Kargil War

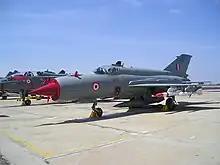
IAF MiG-21s were used extensively in the Kargil War.

The infiltrators, apart from being equipped with small arms and grenade launchers, were also armed with mortars, artillery and anti-aircraft guns. Many posts were also heavily mined, with India later stating to have recovered more than 8,000 anti-personnel mines according to an ICBL report. Pakistan's reconnaissance was done through unmanned aerial vehicles and AN/TPQ-36 Firefinder radars supplied by the US.